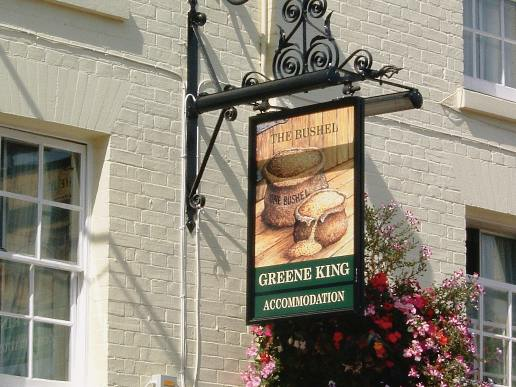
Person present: No